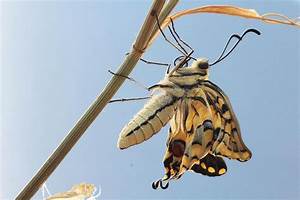
Label: farfalla